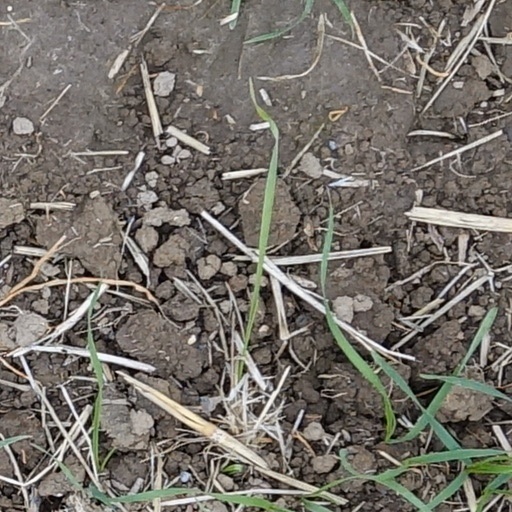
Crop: wheat